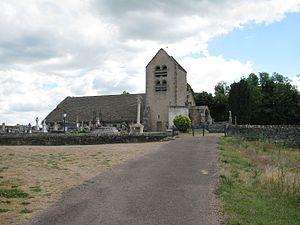
Notre-Dame de l'assomption. XIIe, XIIe et XIVe siècle. À Metz-le-Comte, Nièvre, France.